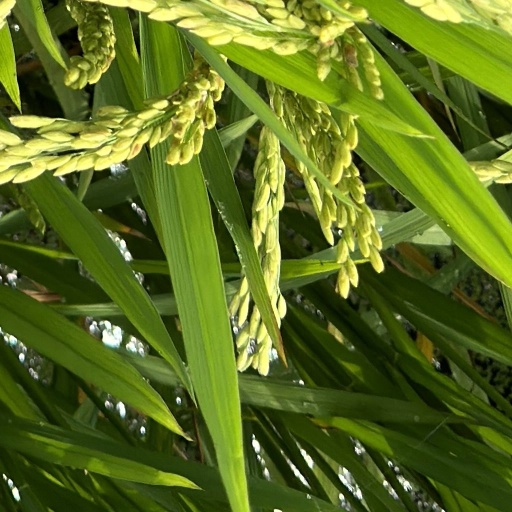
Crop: rice